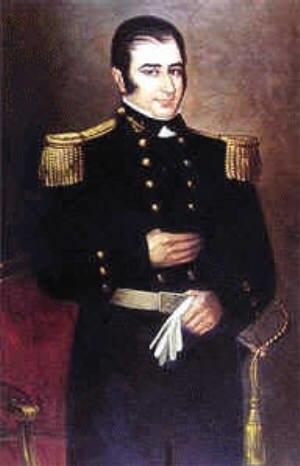
Un Franco-Argentin est un citoyen argentin d'ascendance complète, partielle, ou majoritairement française. Les Franco-Argentins forment le troisième grand groupe d'ascendance devancé par les Italo-Argentins et les Hispano-Argentins.